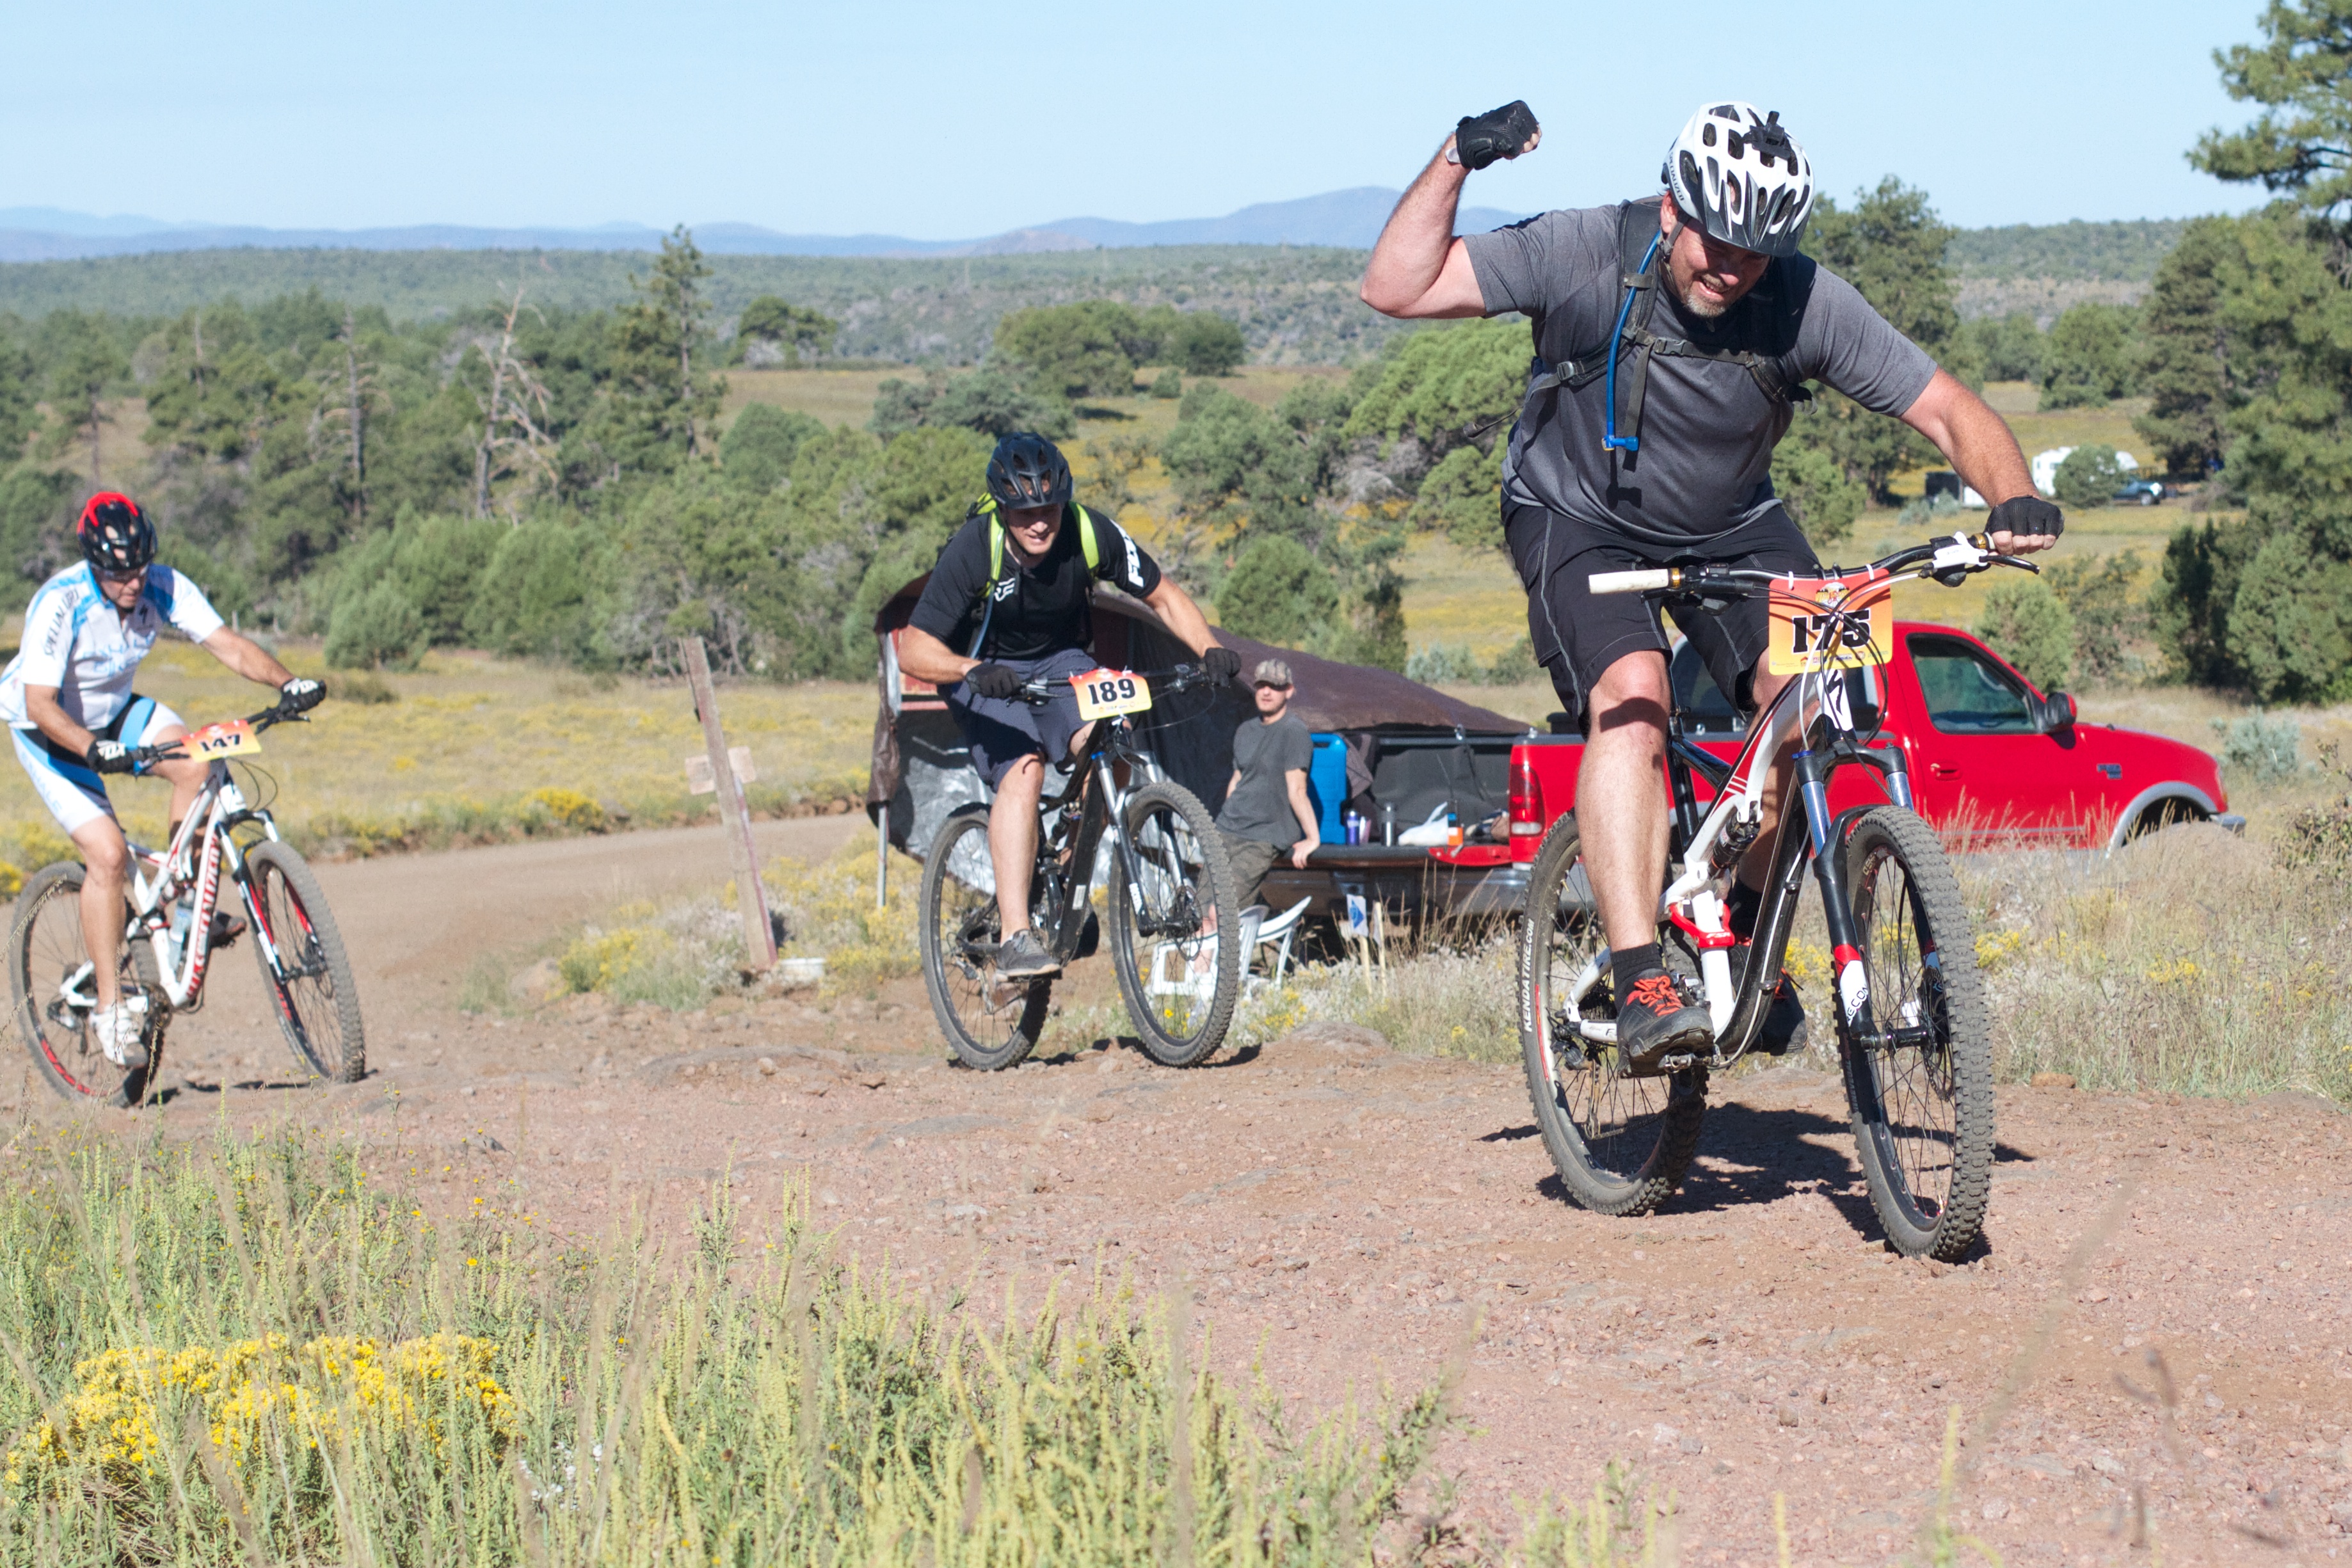
bicycle, vehicle, extreme sport, sports equipment, mountain bike, cycling, sports, racing, fotr, freeride, mountain biking, road cycling, cycle sport, downhill mountain biking, bicycle motocross, mountain bike racing, cross country cycling